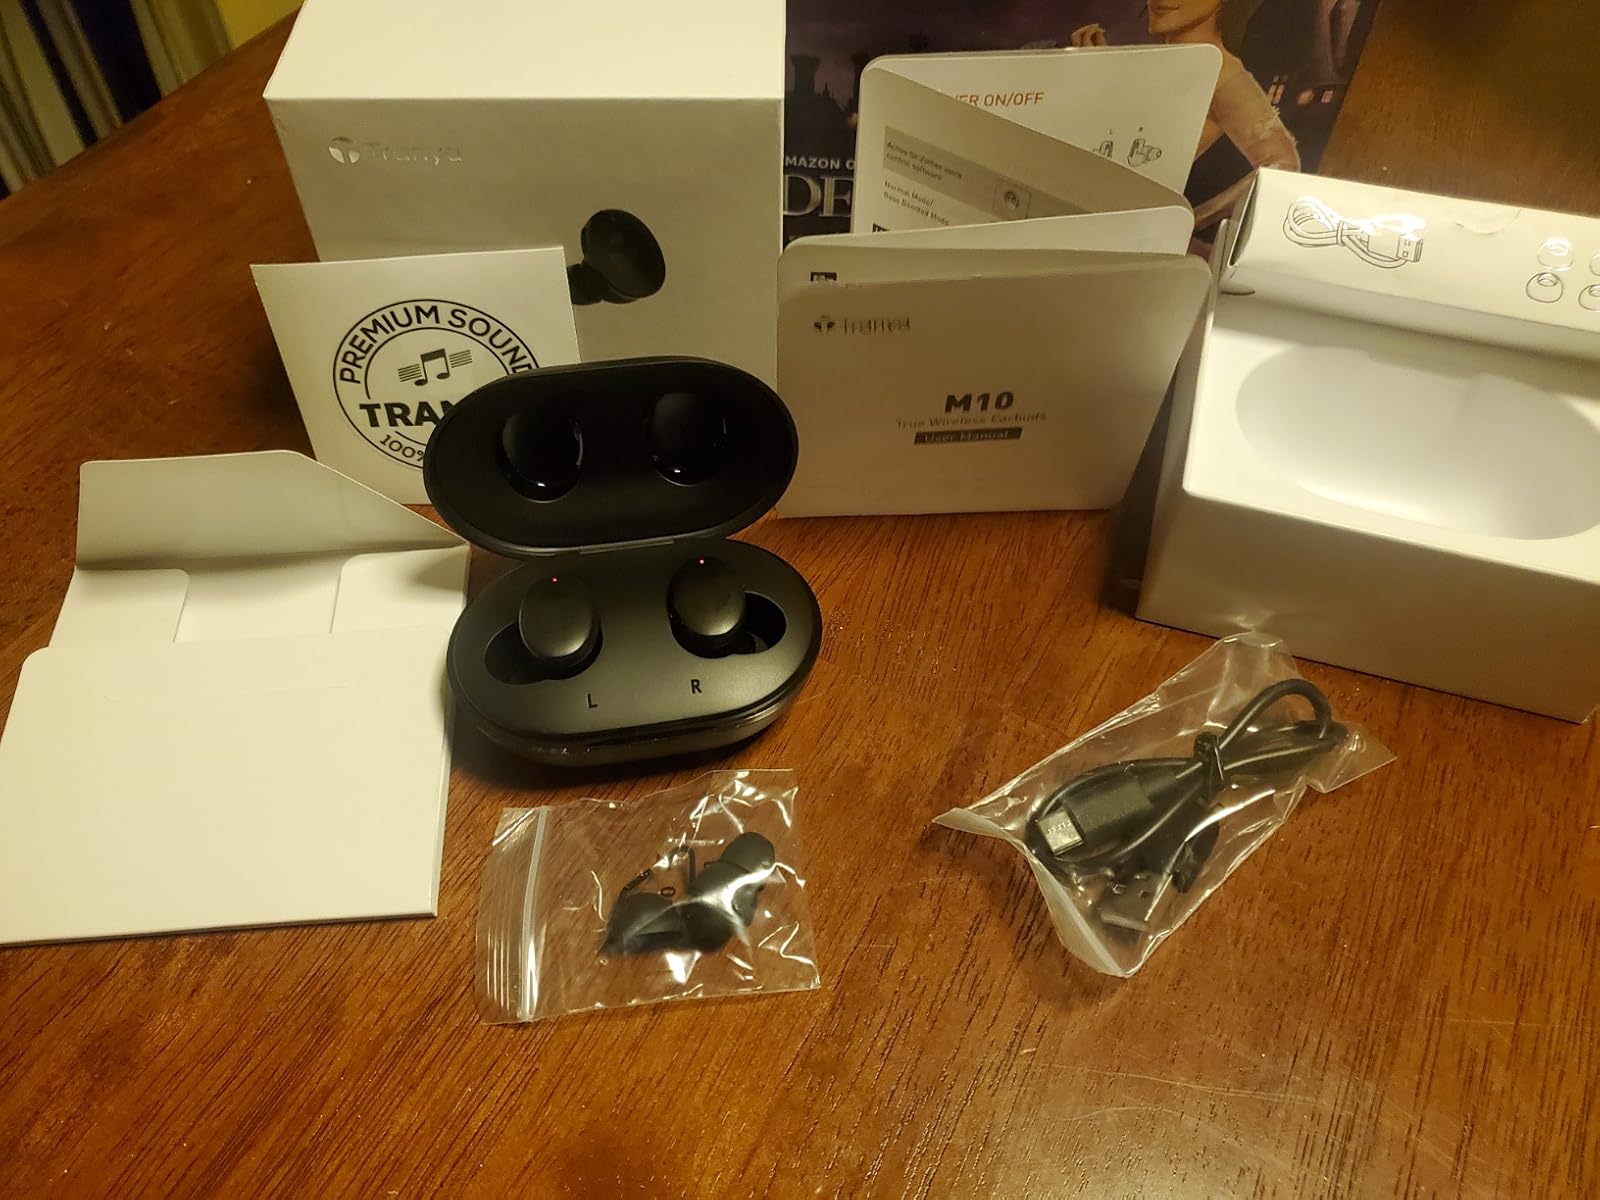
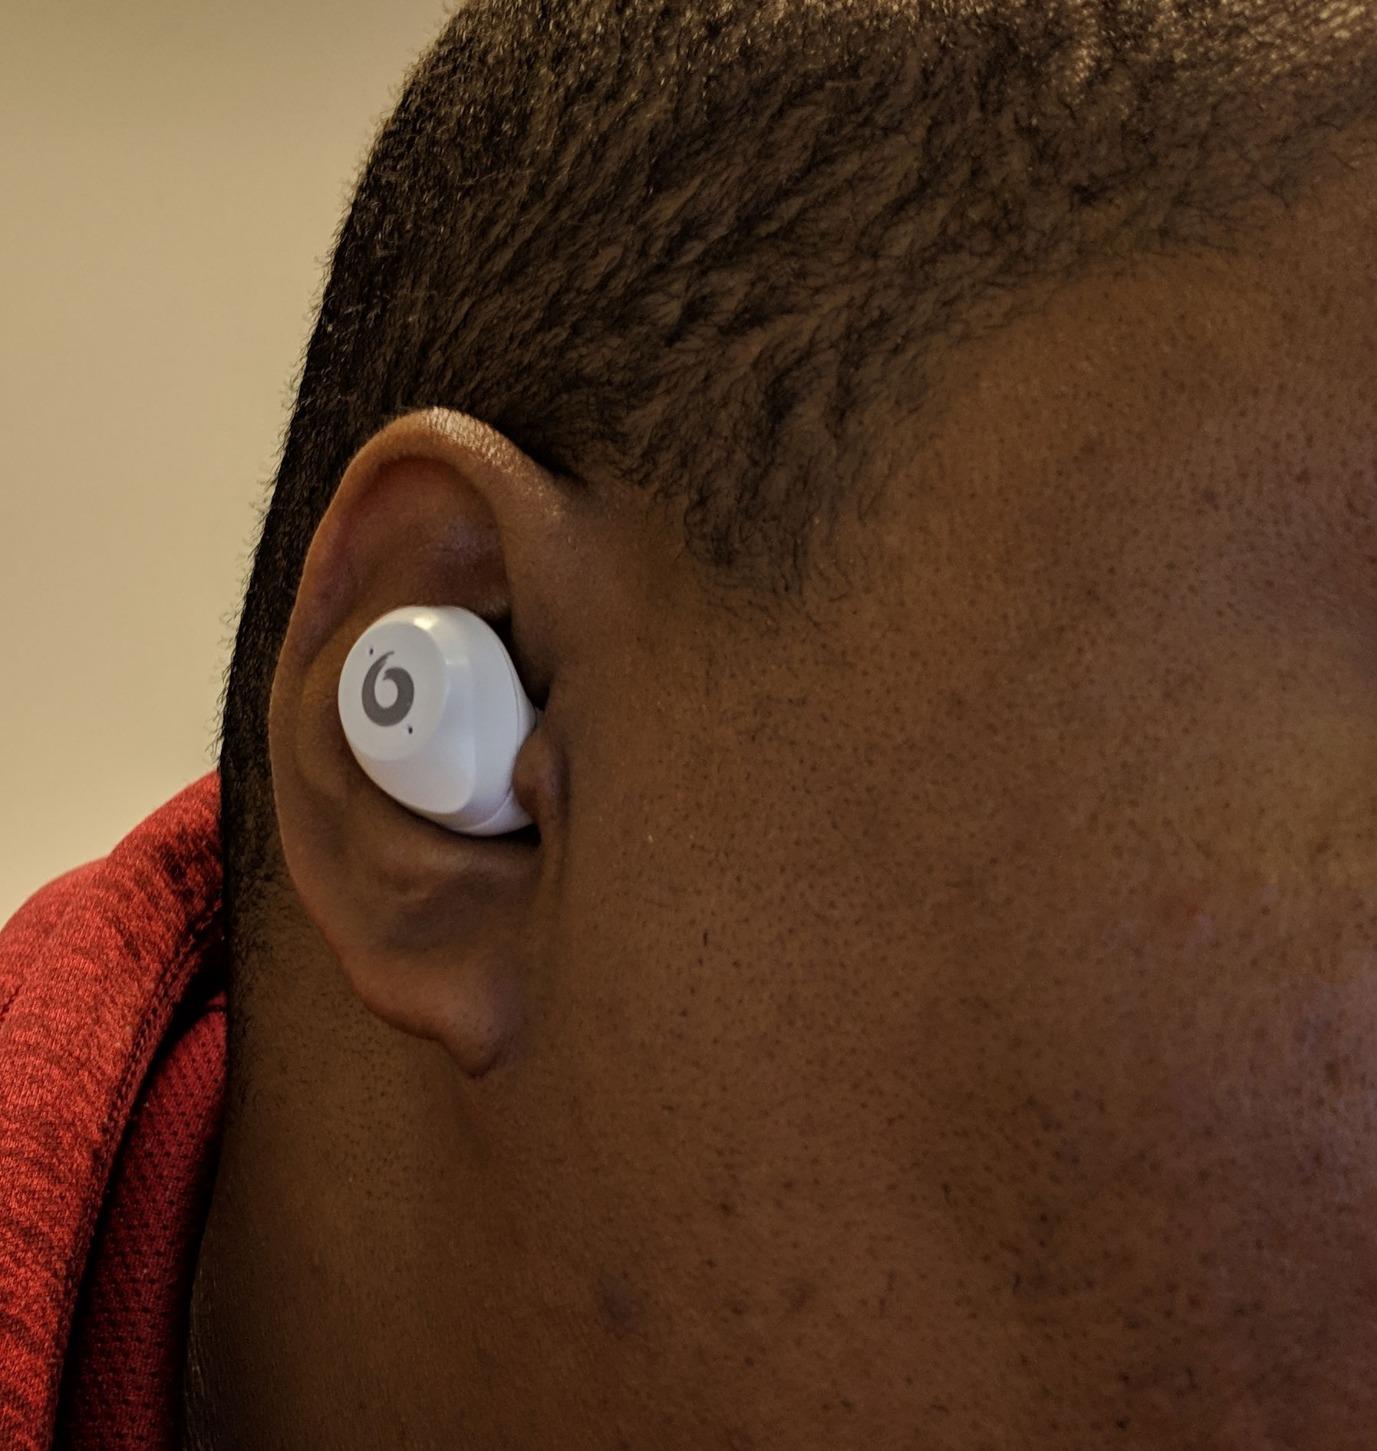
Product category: earbuds
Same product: no